Adilabad district

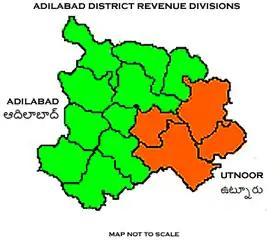

The district is divided into two revenue divisions, Adilabad and Utnoor. These two divisions are sub-divided into 19 mandals. Sri Rajarshi Shah is the current revenue District Collector for the District.